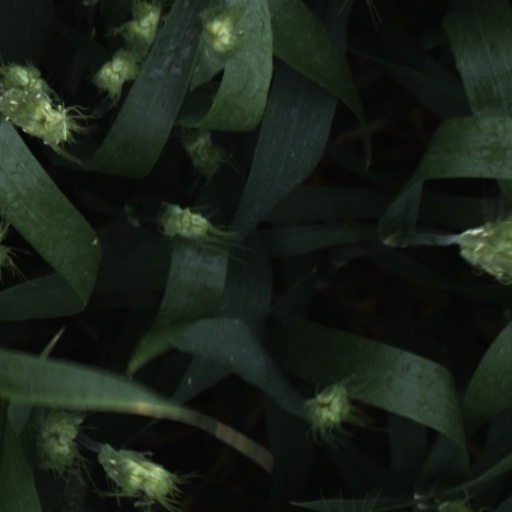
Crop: wheat